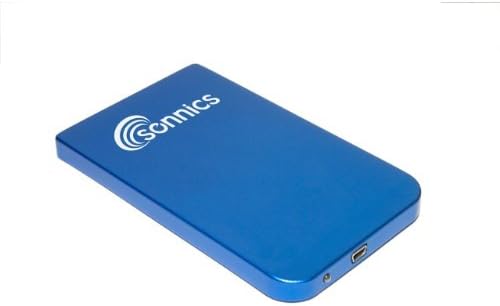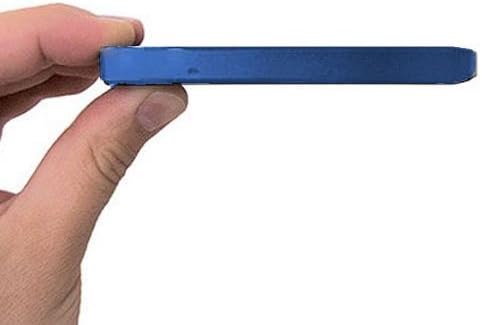
Sonnics 750gb - Blue 2.5 Inch External Pocket Sized USB Hard Drive for PC, Laptops, Macs and Playstation 3
Category: Computers
Backup data and transfer all of your files quickly and easily with this New Plug & Play USB External Portable 2.5 inch Hard Drive! From SONNICS With a slim design and a USB 2.0 interface, this Hard Drive offers both style and speed in one compact package. Its portable design makes it ideal for carrying around with you, and all it takes to connect is a USB cable. The USB Cable provides extra power for computers with limited bus power.Its aluminum case provides excellent heat dissipation and helps keep your drive cool! Whether you're using a PC or a MAC (desktop/laptop) or PS3, simply connect this external storage device and transfer digital files in a breeze.
Features: Runs straight from a usb 2.0 or usb 3.0 port no external power source needed | Fits in your pocket with ease, Comes with usb cable and protective pouch | reliable portable storage solution formatted to FAT32 for use with all operating systems mac os and windows | 1 year warranty direct with Sonnics